Ranga Shankara

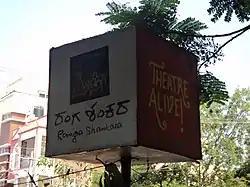
Rangashankara logo

Shankar Nag's dream was to create a vibrant, affordable, inclusive space for theatre and theatre lovers in the city of Bengaluru. After Shankar’s tragic death in 1990, Sanket Trust, with the help of friends and lovers of theatre from all over the country, worked towards building Ranga Shankara, a premier theatre in Bengaluru. In 1994, the Government allotted a plot of land reserved for civic amenities, at JP Nagar, to the trust, on a 30-year lease. However, due to lack of funds, construction only started in 2001. The entire cost of the project of around 3 crores. was raised through contributions, ranging from 5 from ordinary theatre lovers to big sums from industrialists. The Ranga shankara complex was designed by architect Sharukh Mistry and it was opened to the public on 28 October 2004.